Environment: real
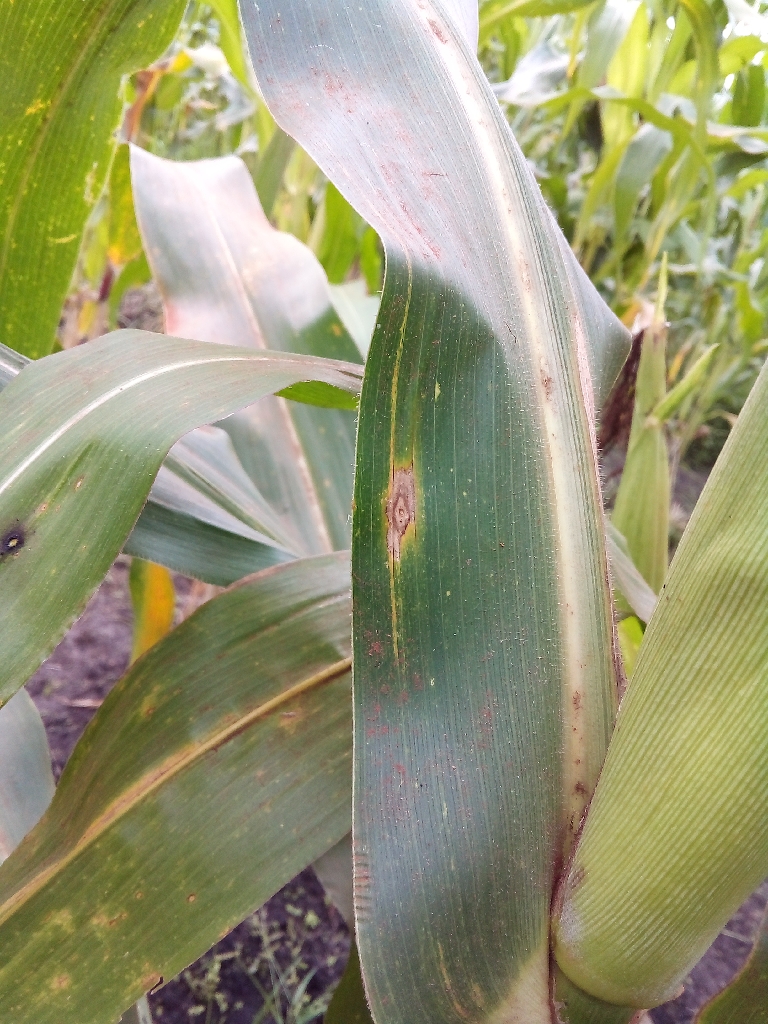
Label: northern_corn_leaf_blight